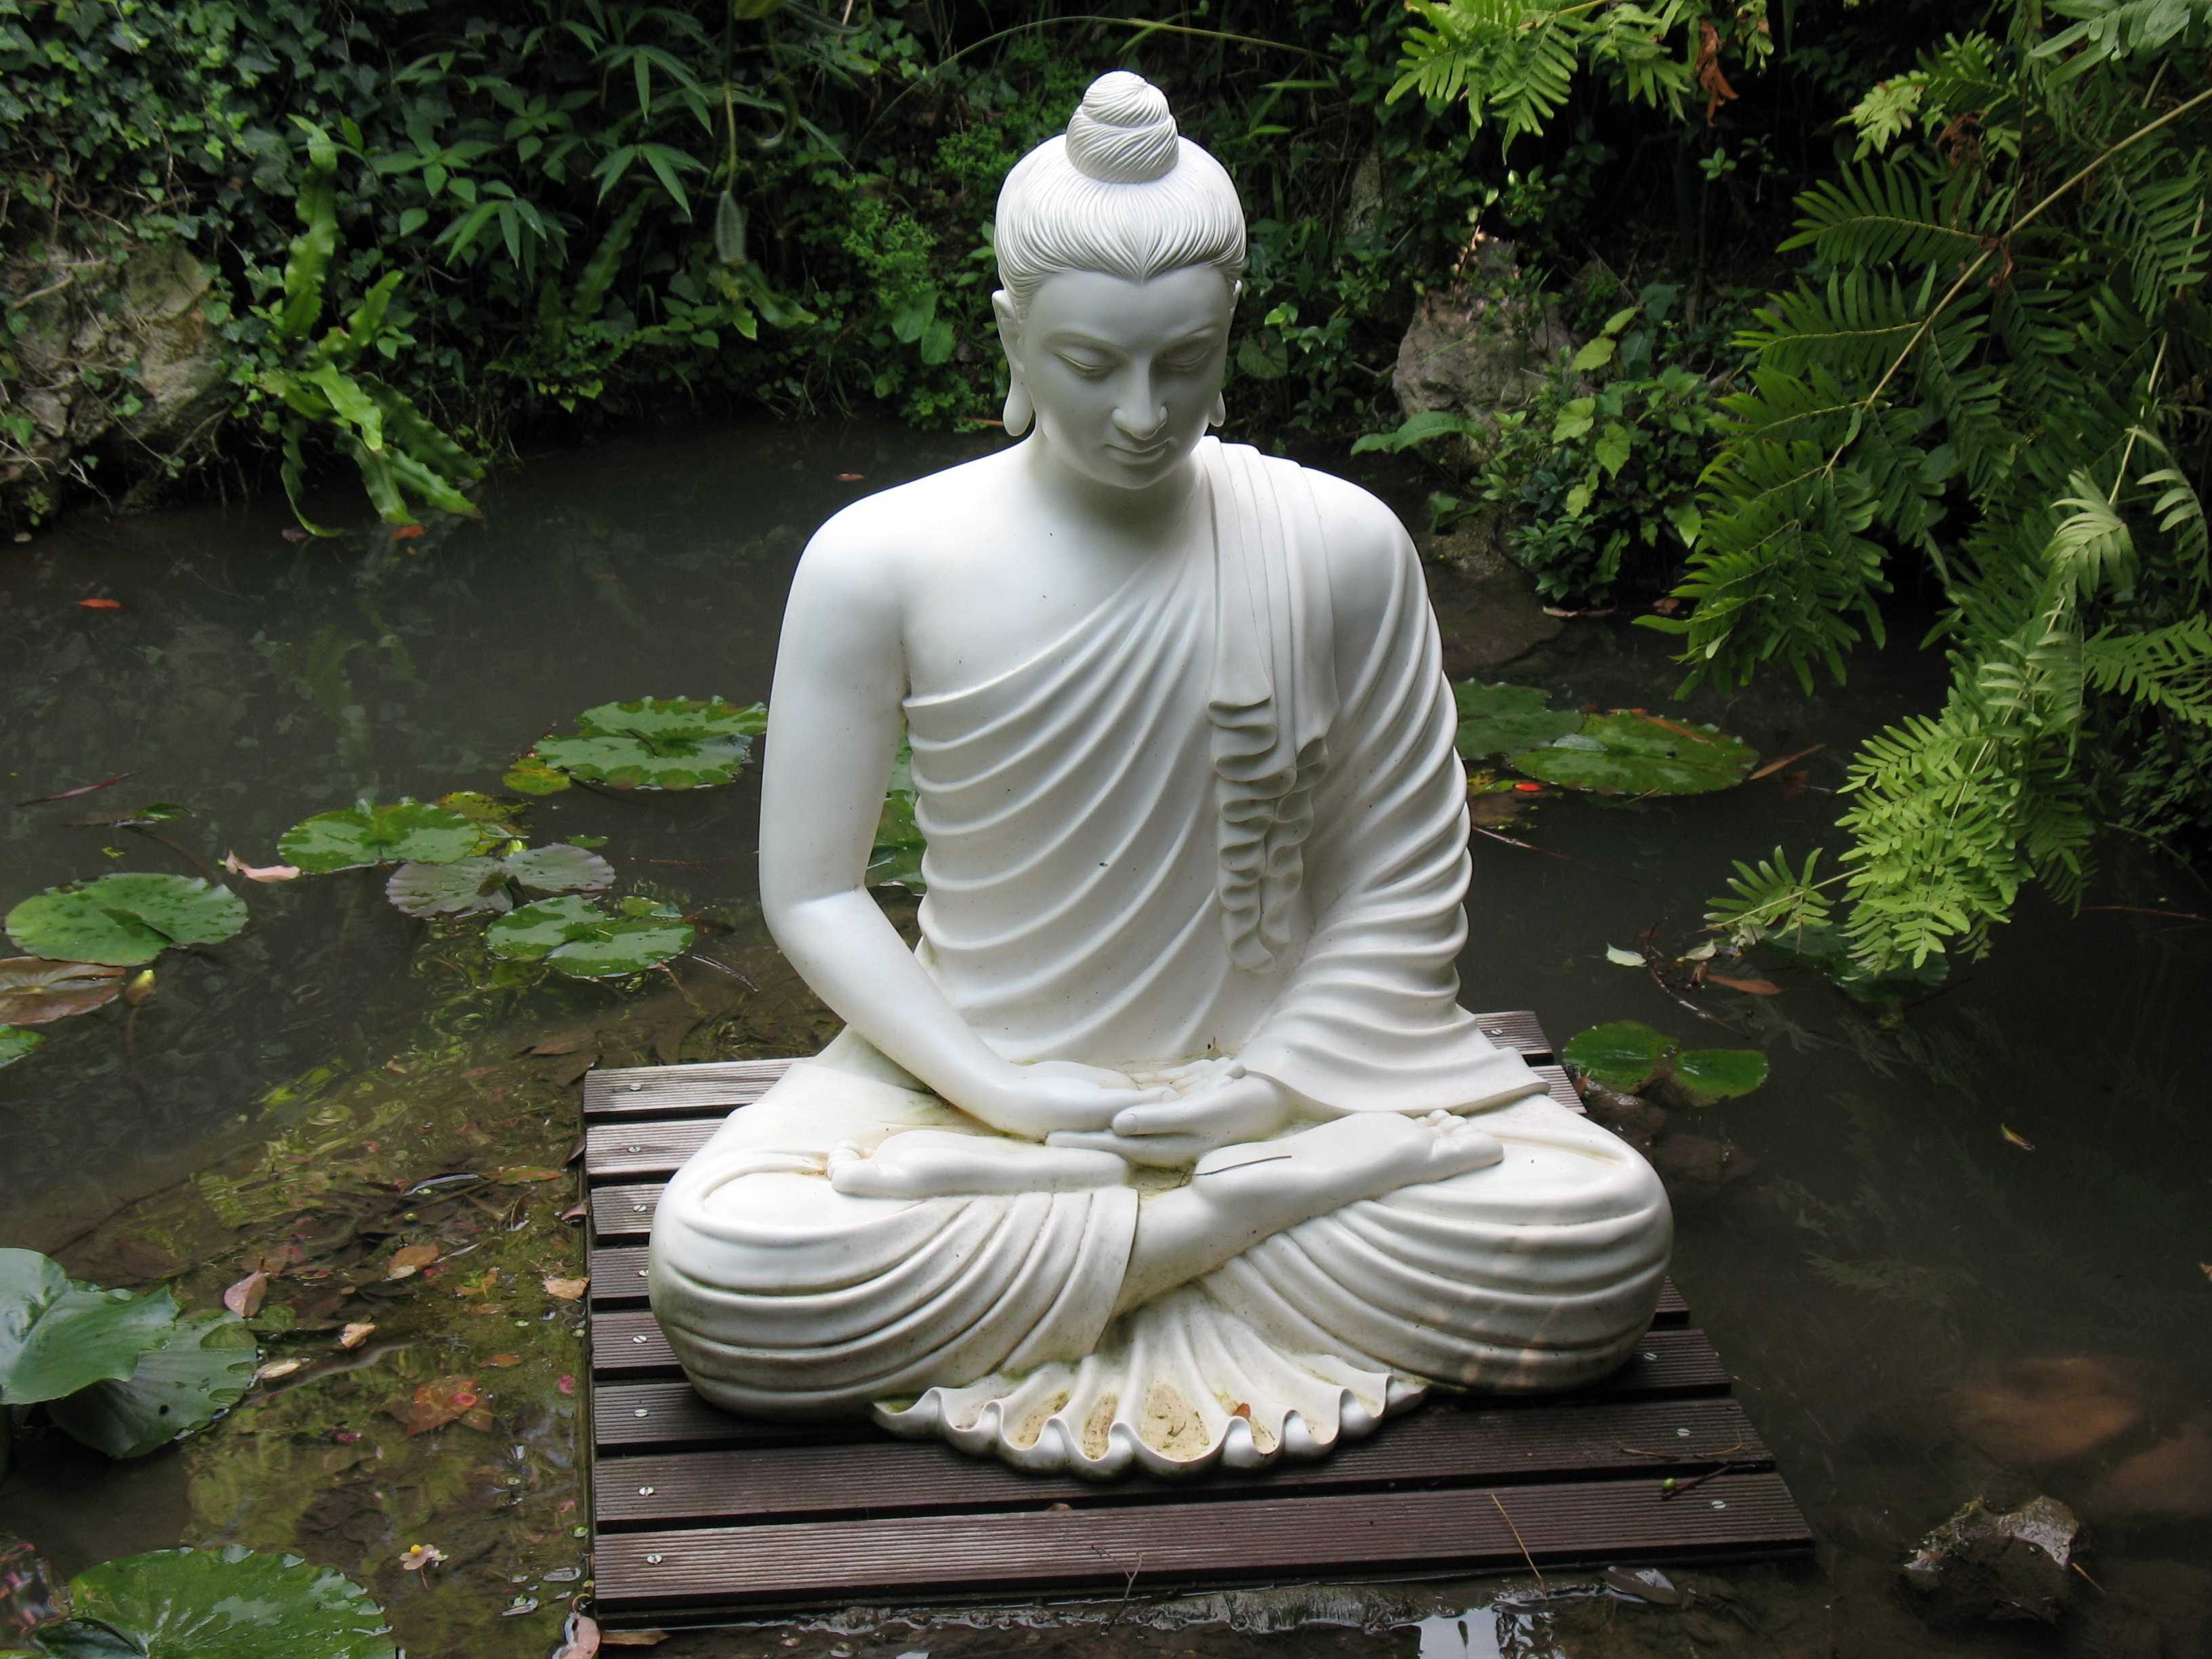
monument, statue, sitting, italy, garden, garda, sculpture, art, temple, buddha, carving, mythical creature, stone carving, fictional character, gautama buddha, human positions, andr bright garden, gardone